Mishkenot Sha'ananim

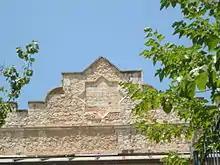
Mishkenot Sha'ananim neighborhood plaque

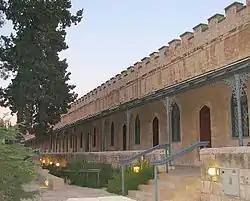
Mishkenot Sha'ananim guesthouse, restored historical building

Mishkenot Sha'ananim ("lit." Peaceful Dwellings) was the first Jewish settlement built outside the walls of the Old City of Jerusalem, on a hill directly across Mount Zion. It was built in 1859–1860. This guesthouse was one of the first structures to be built outside the Old City, the others being Kerem Avraham, the Schneller Orphanage, Bishop Gobat school, and the Russian Compound.